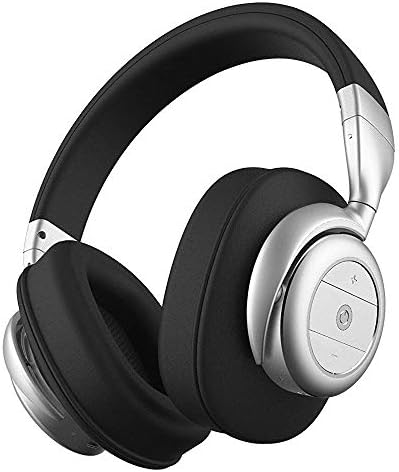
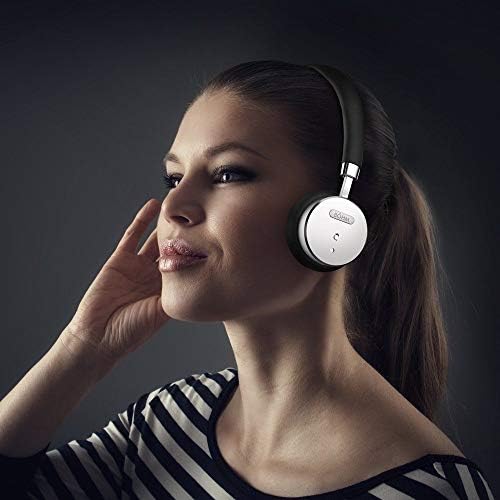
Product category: headphones
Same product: no